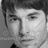
Emotion: neutral